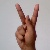
The image shows a hand gesture representing the letter 'K' in Indian Sign Language.